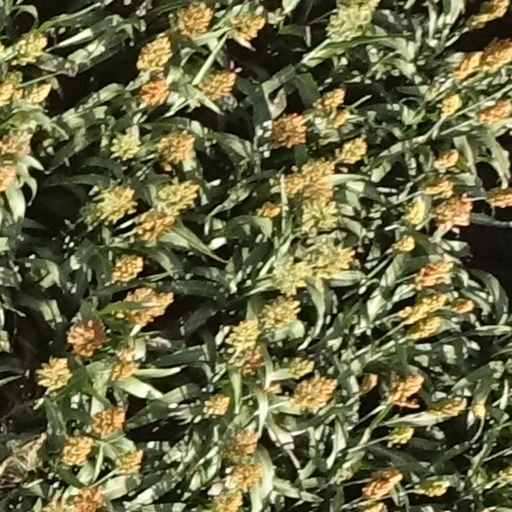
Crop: sorghum